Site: brandenburg
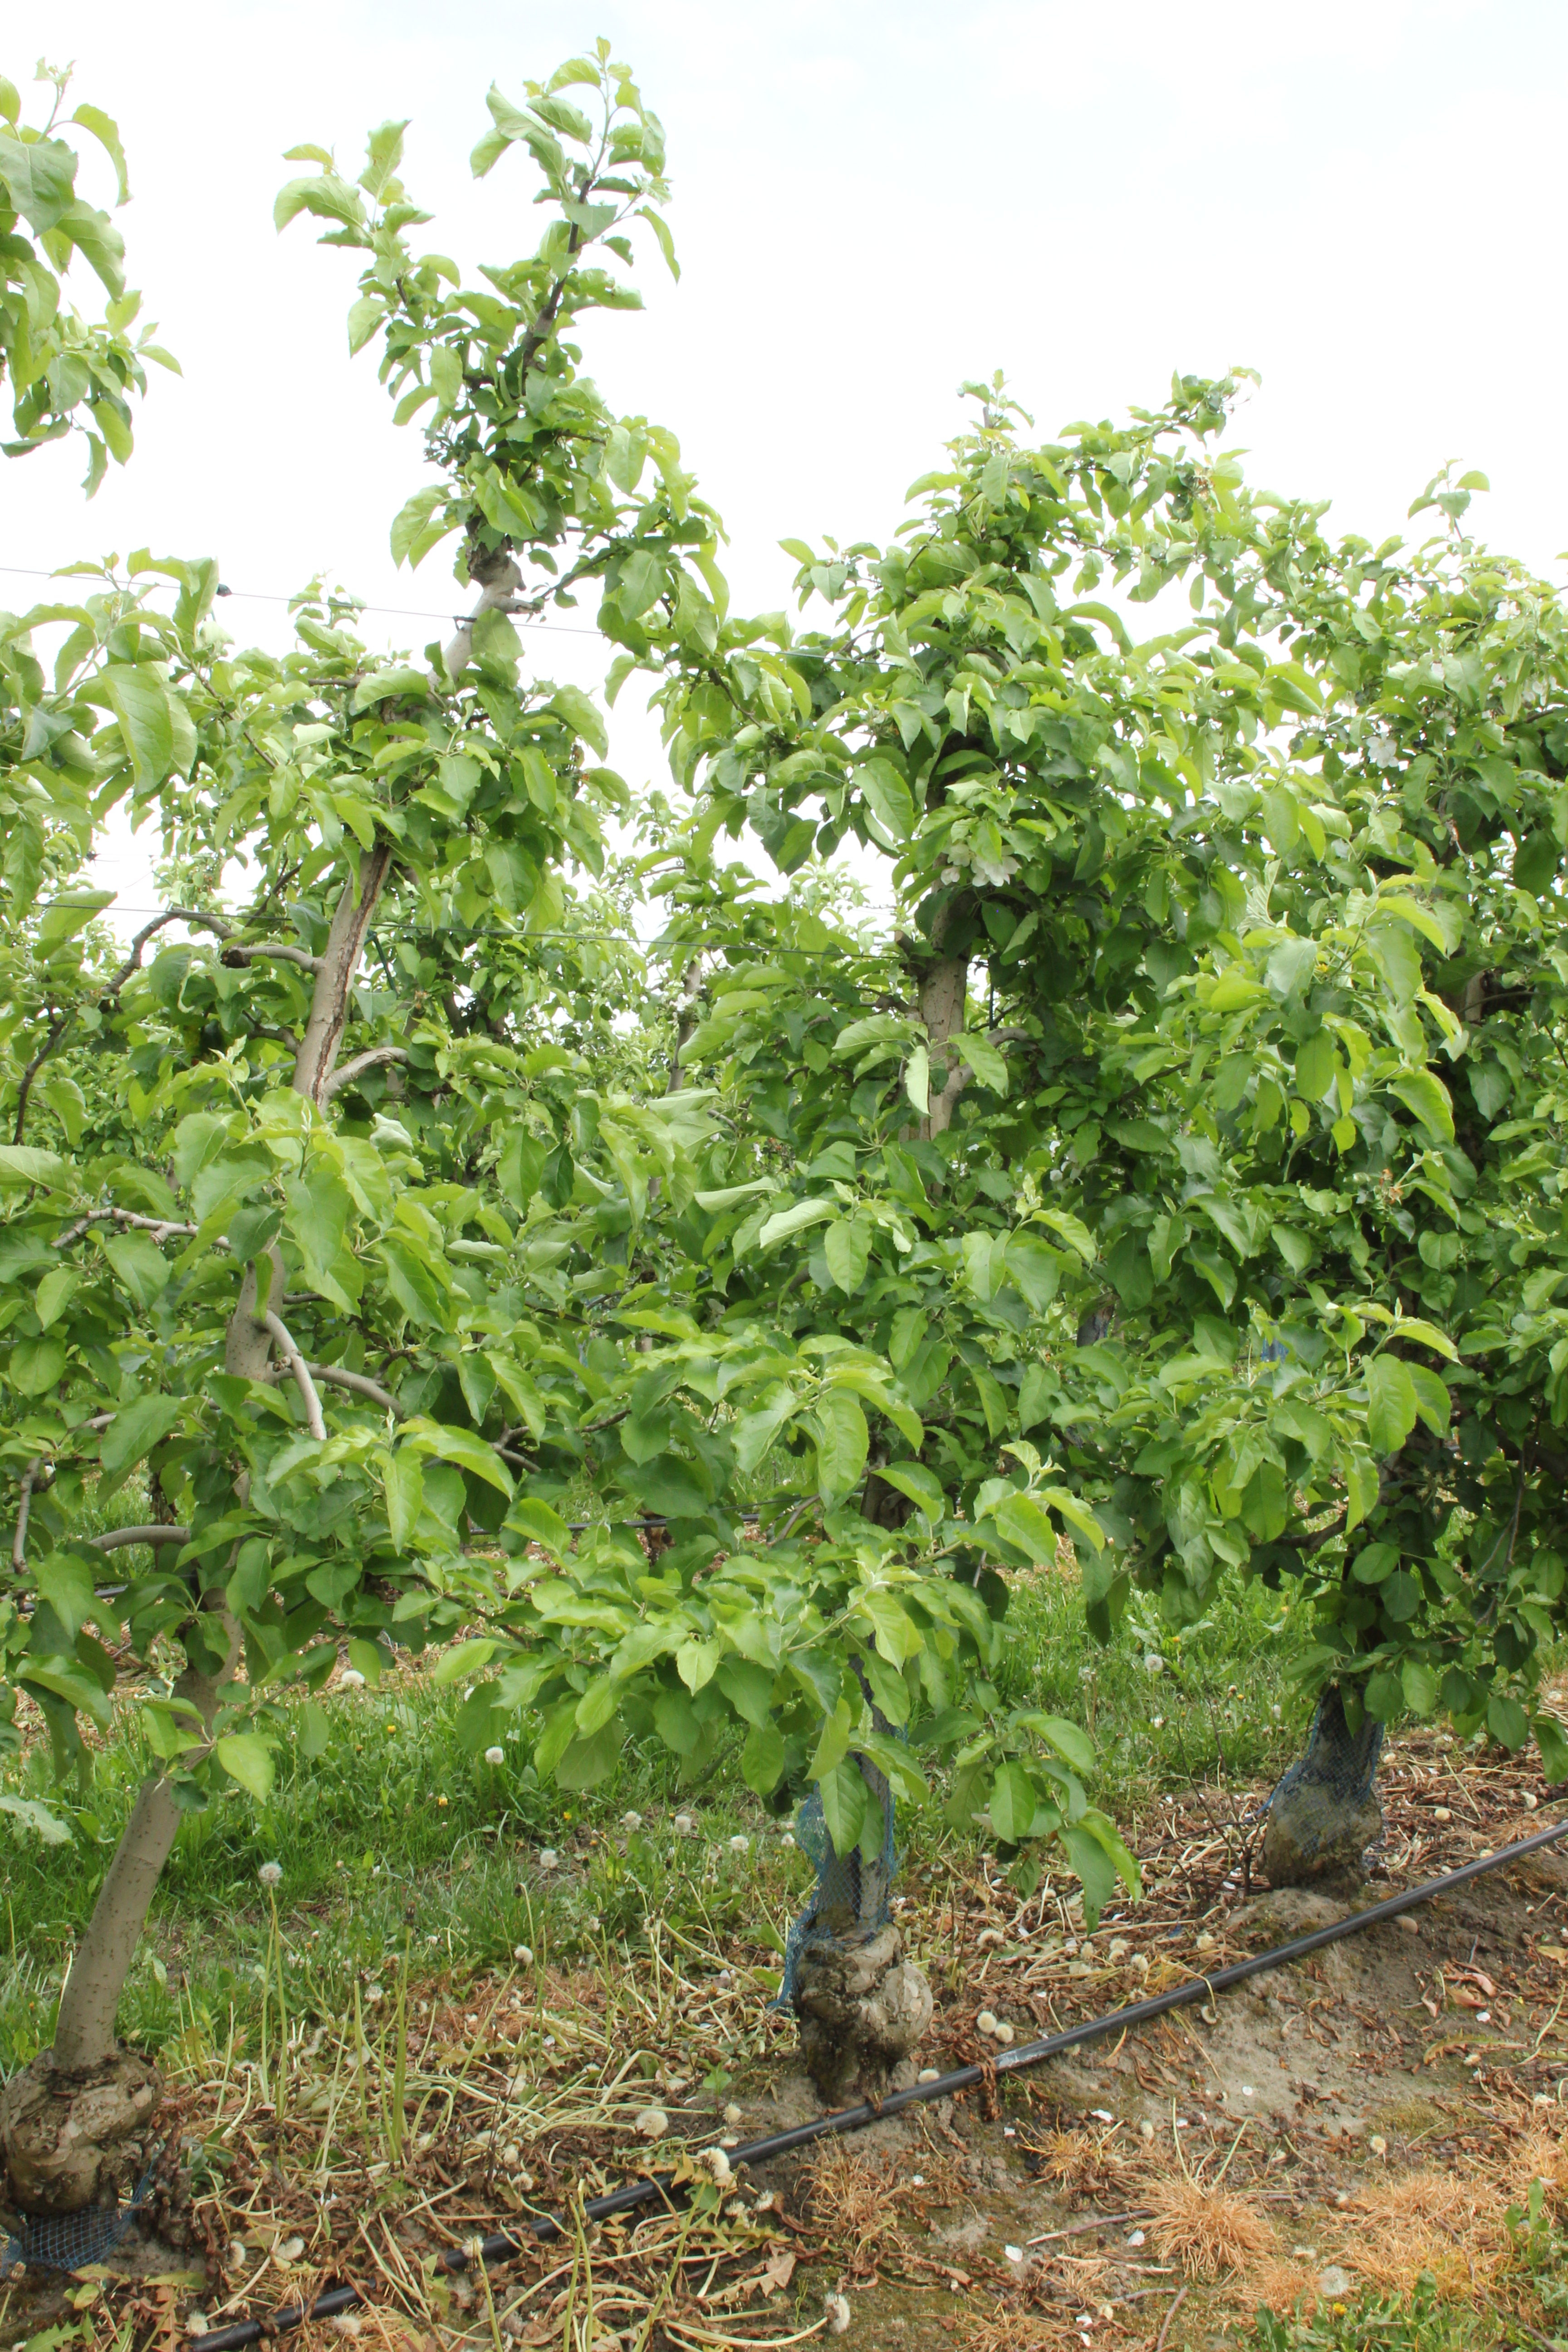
Growth stage (BBCH 67): Flowering